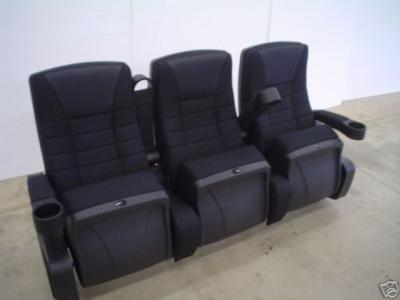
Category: chair